Nan Chiau High School

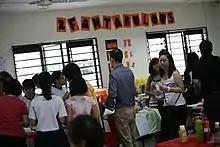
A student-operated food stall during Nan Chiau High School's annual SHINES in Harmony Carnival in 2012.

Since 2005, Nan Chiau High School organises the single day community fund raising event annually to raise funds for the community welfare organisations around the district such as the CDAC, REACH Family Service Centre. In recent years, the event have also raised funds for various social service agencies in Singapore, such as Animal Concerns Research and Education Society (ACRES) and the Singapore Cancer Society. The event is open to the public, which the students, alumni and the parents support group of the institution set up food and games booths around the campus, as well as put up performances for the community to engage for a good cause.